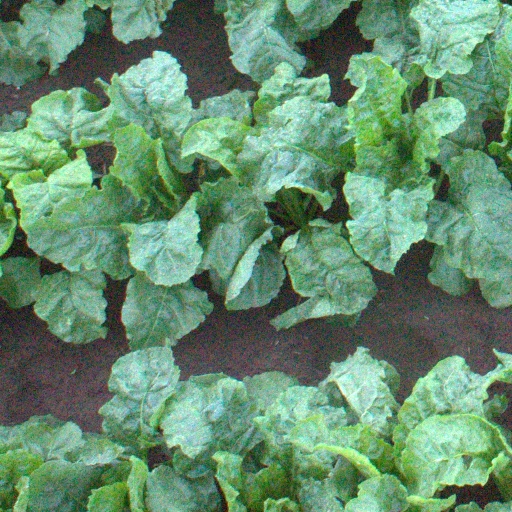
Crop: sugar beet